Grado (wrestler)

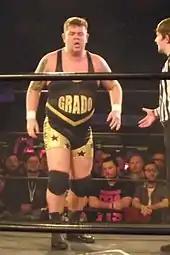
Grado in 2014

After years of wrestling sporadically and performing as lead singer of Scottish metalcore band Prezident Prime, Grado returned to training at SWA, this time with new head trainer Big Damo. He made a Facebook video to sell tickets for a Scottish Wrestling Alliance show next to his home town, leading to a promo feud with Jackie Polo which included his first time dancing along to Madonna "Like a Prayer". These videos and promos became popular and Mark Dallas from Insane Championship Wrestling (ICW) hatched the "Get Grado Booked" campaign. During this time, Grado was the subject of a "Vice" documentary, "The British Wrestler", which saw his popularity rise with American stars like Sonjay Dutt voicing their support. As part of the Vice documentary, Grado appeared to defeat ICW Heavyweight Champion Red Lightning at Super Smokin' Thunderbowl to win the ICW Heavyweight Championship. The match was later restarted as Red Lightning had his leg under the bottom rope. Red Lightning would go on to retain the title.